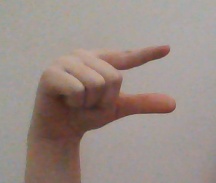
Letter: dal